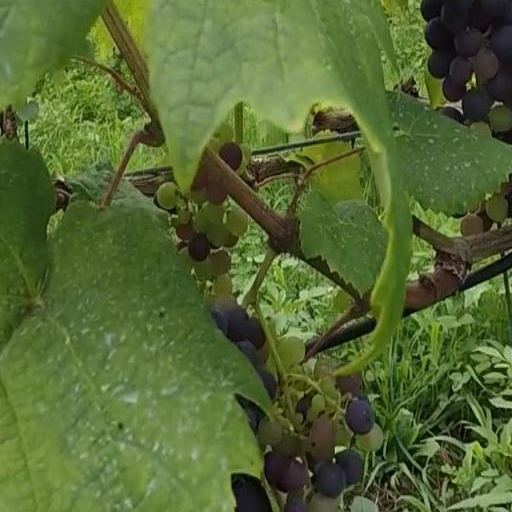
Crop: grape